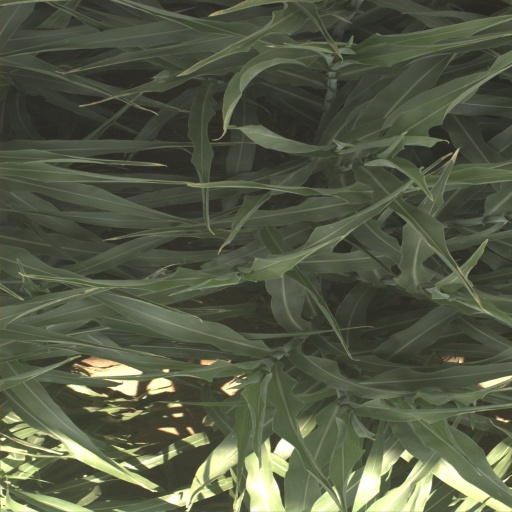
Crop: sorghum